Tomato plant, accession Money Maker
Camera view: vertical (180 deg); turntable rotation: 210 degrees
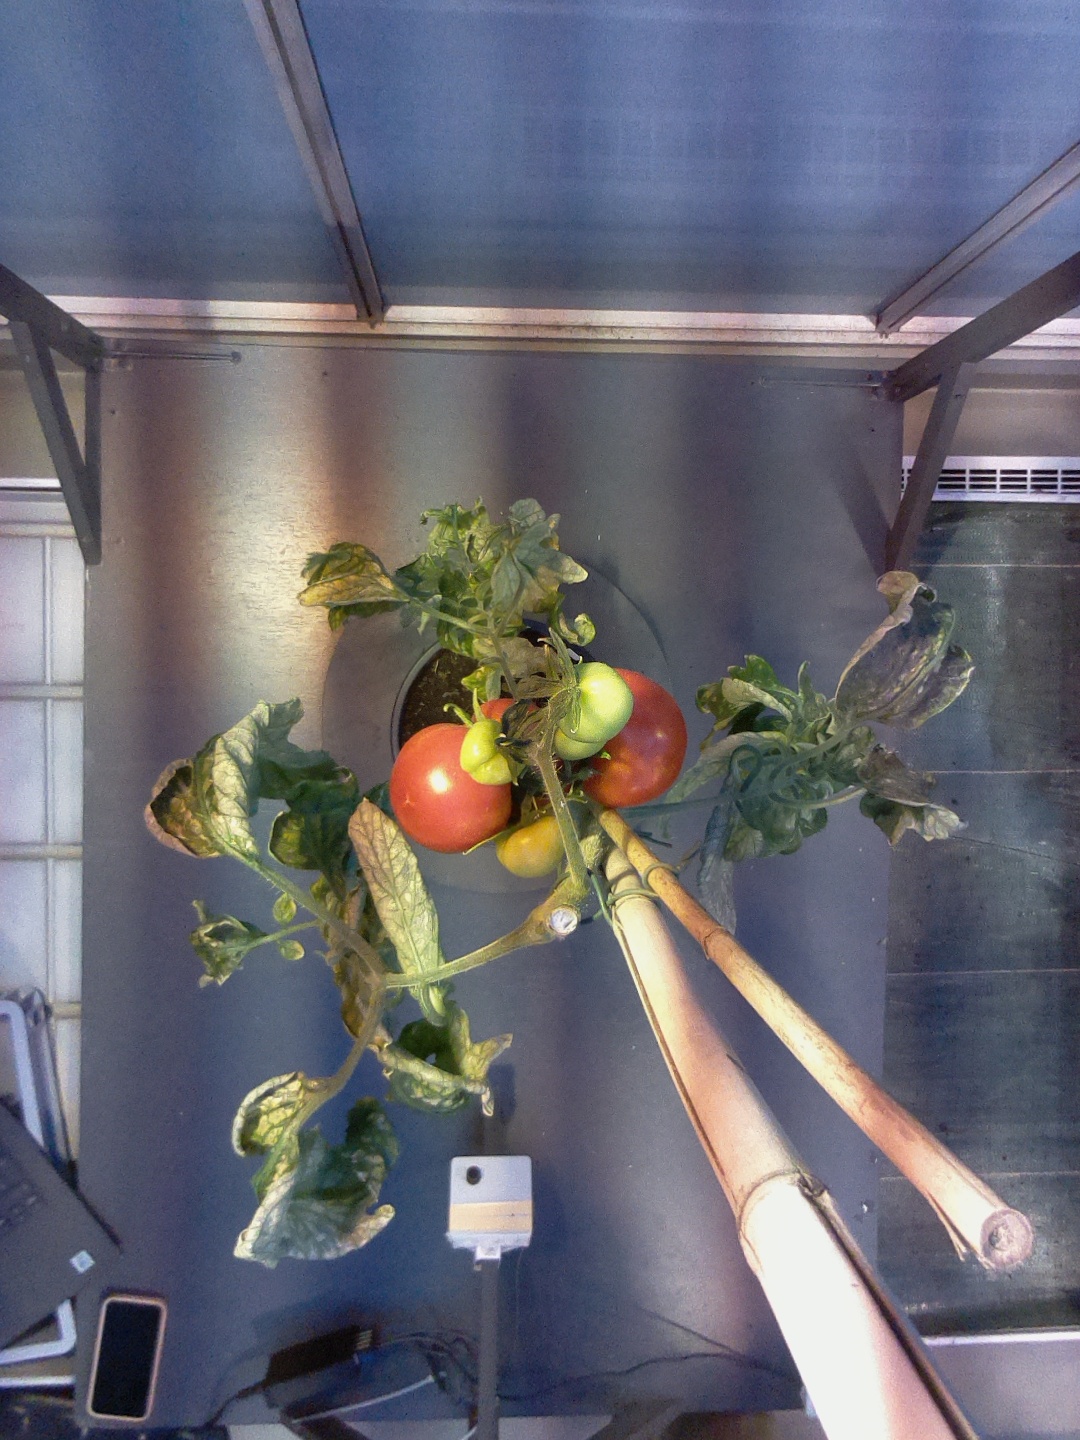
BBCH growth stage 85: 50%-60% of fruits show typical fully ripe color